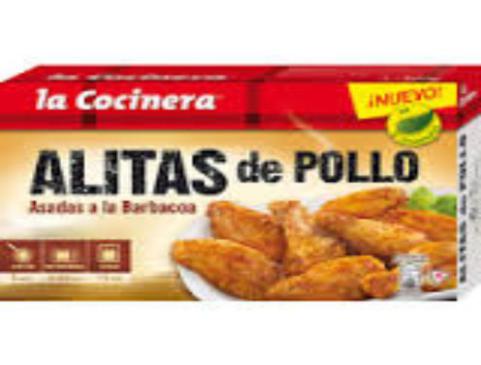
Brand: la cocinera
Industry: Food